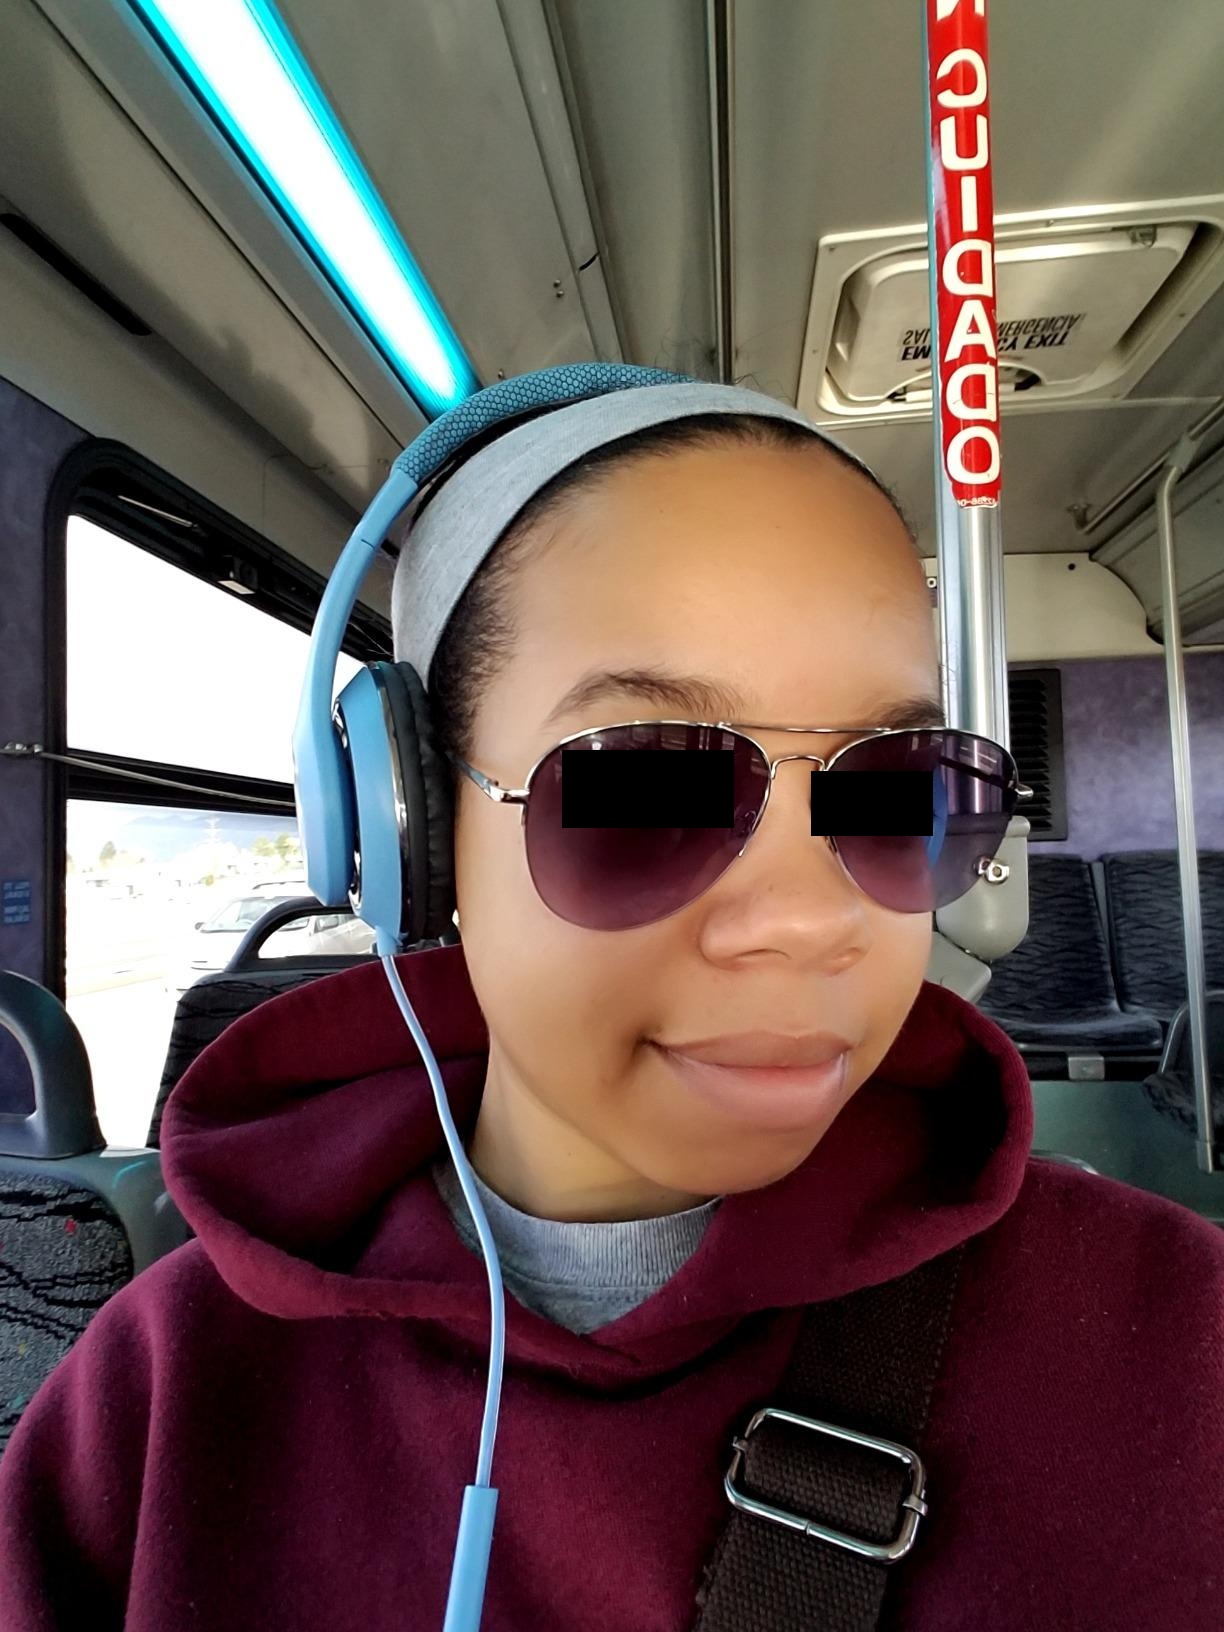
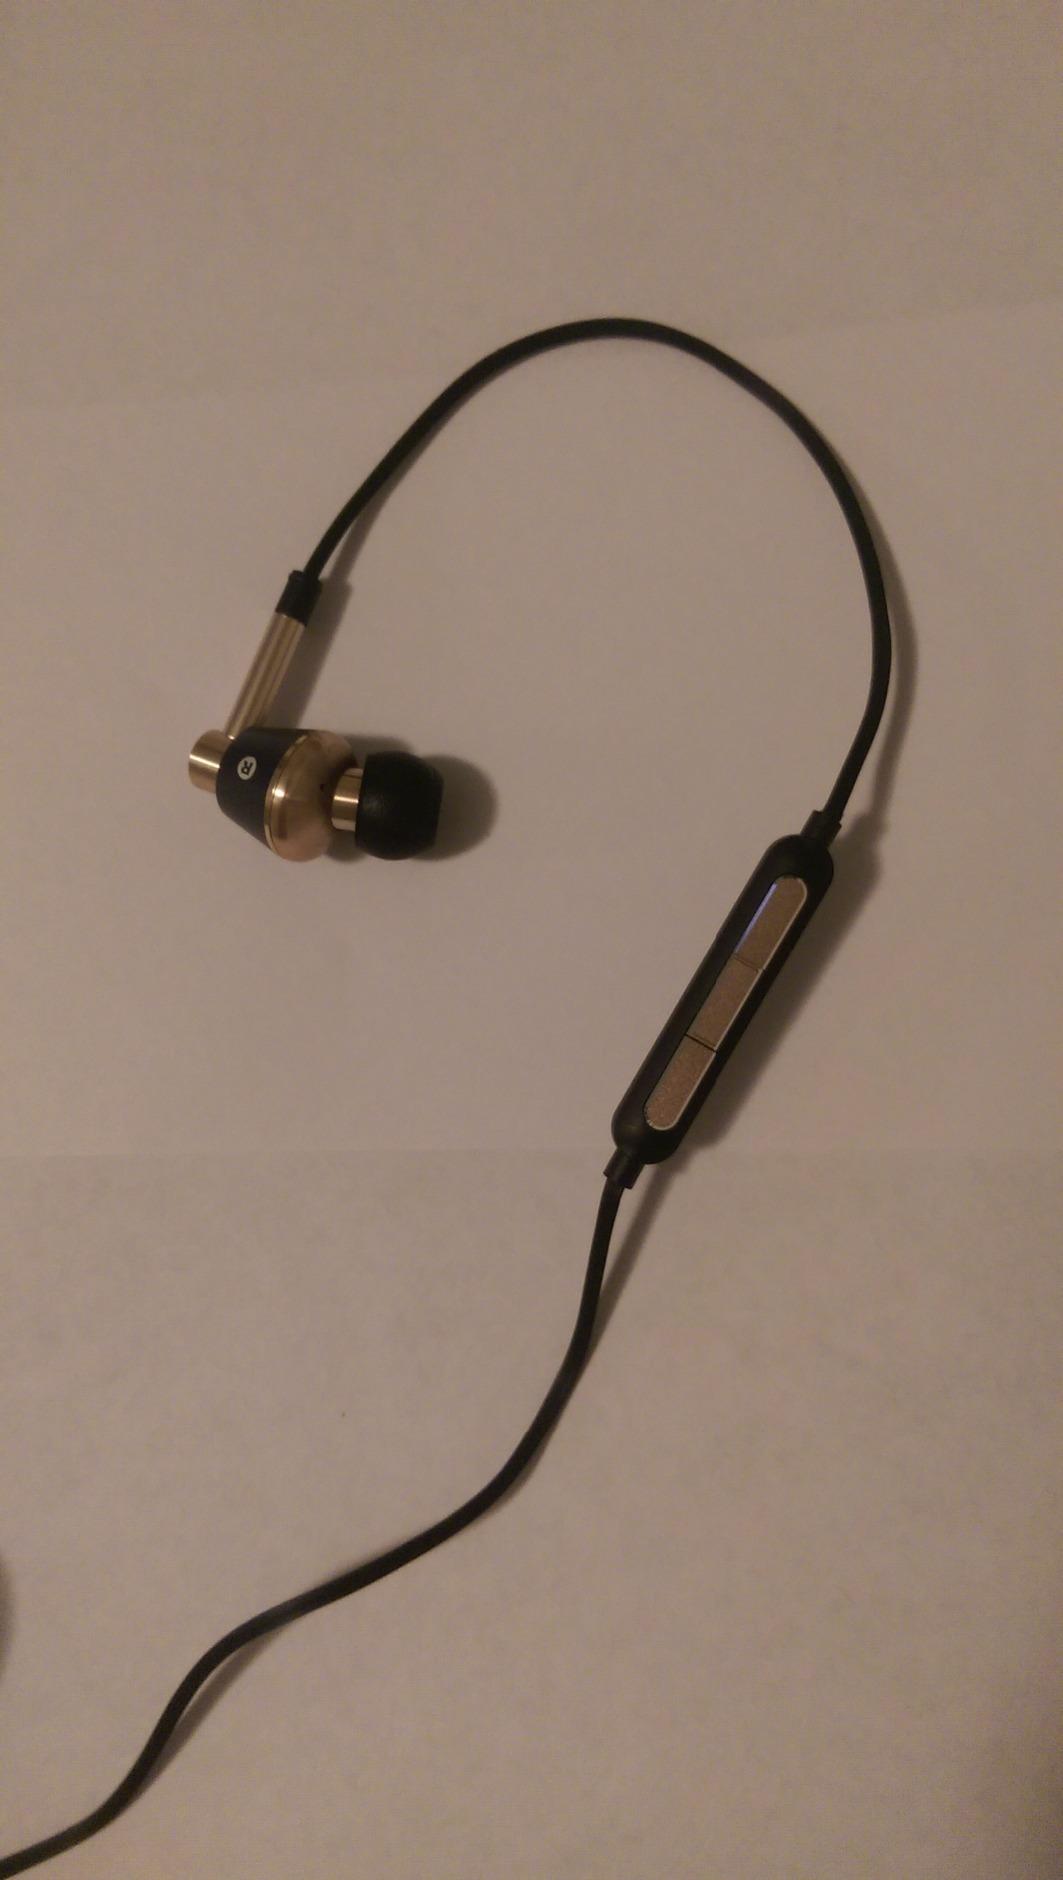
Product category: headphones
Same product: no